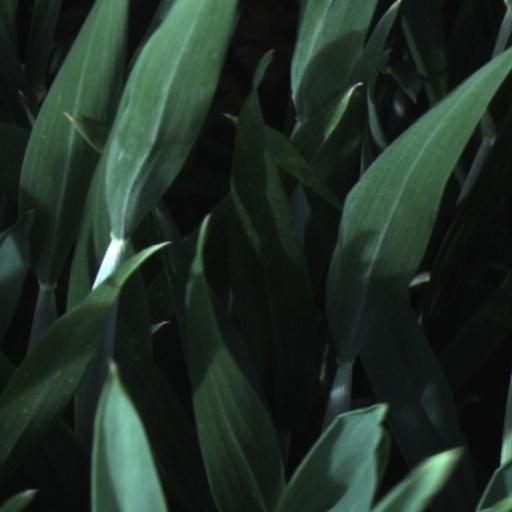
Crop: wheat